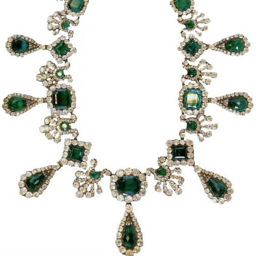
person received an emerald diamond necklace as part of the set .